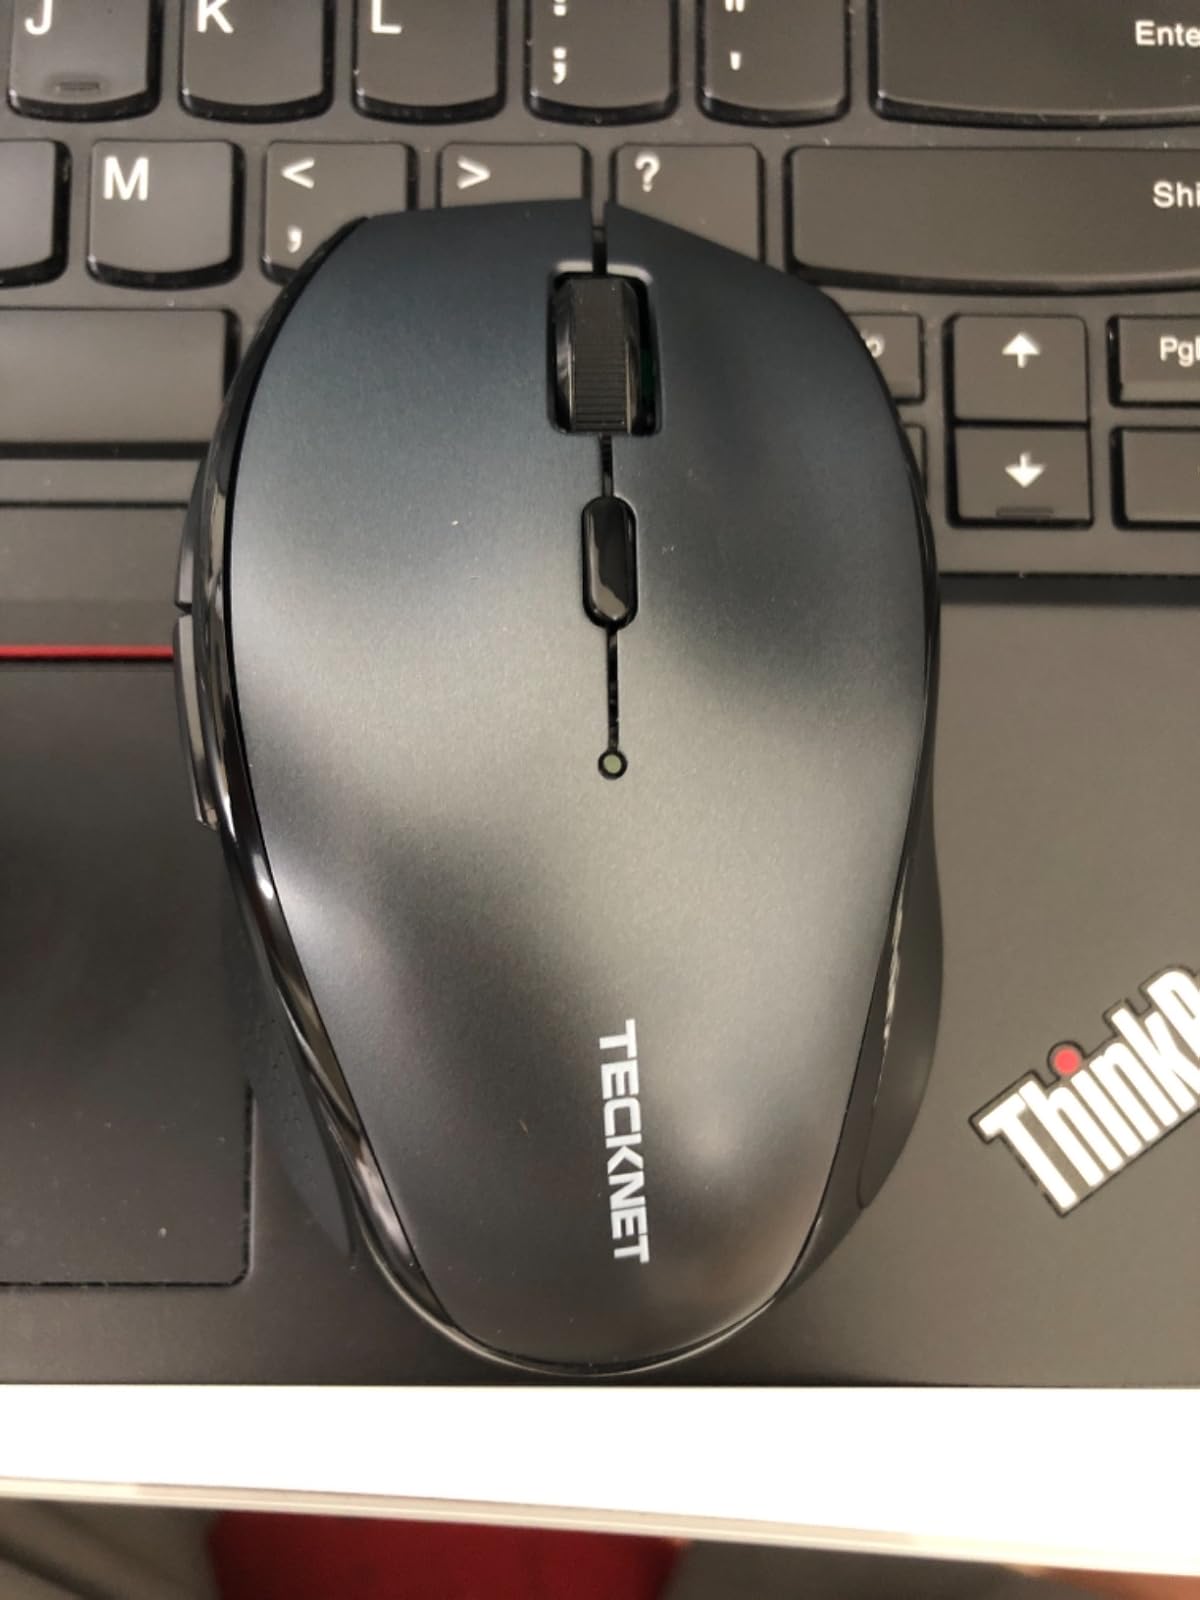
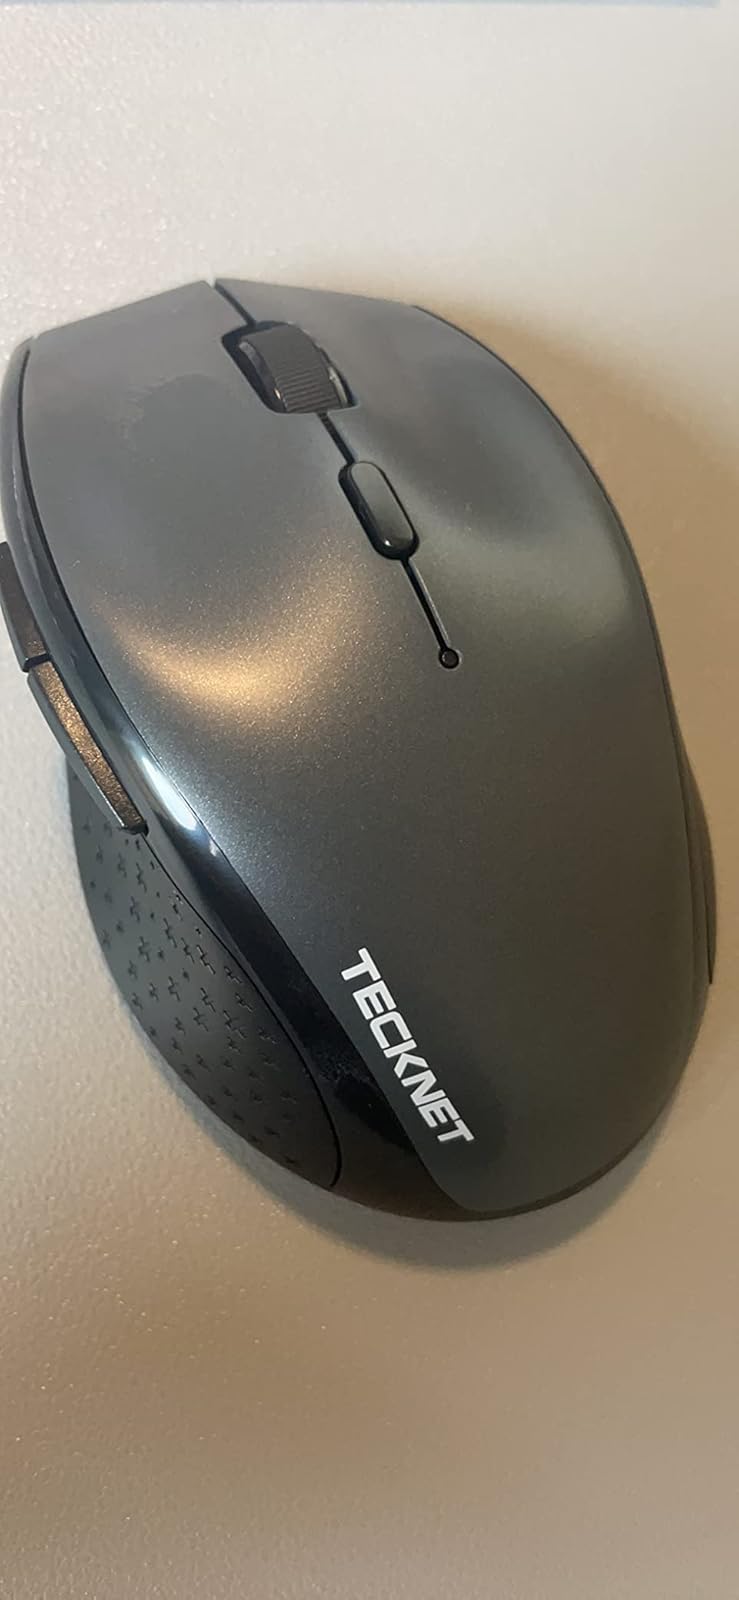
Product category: mouse
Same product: yes